Beverley

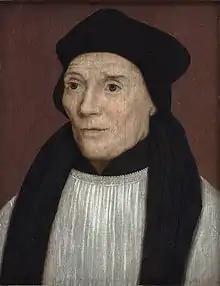
Local man Saint John Fisher was martyred in 1535

The town suffered a large fire in 1188 which destroyed numerous houses, and damaged Beverley Minster. Lady Sybil de Valines gave the Manor of the Holy Trinity on the east side of Beverley to the Knights Hospitallers in 1201, where they established a preceptory; also to be found in Beverley during the 13th century were Dominican friars who were given some land by Henry III upon which they erected buildings. Franciscans were present. A dispute arose between local farmers and the archbishop during the 13th century, about land rights; after the locals demanded a royal inquiry, the archbishop granted the townspeople pasture and pannage in the Westwood and other places.